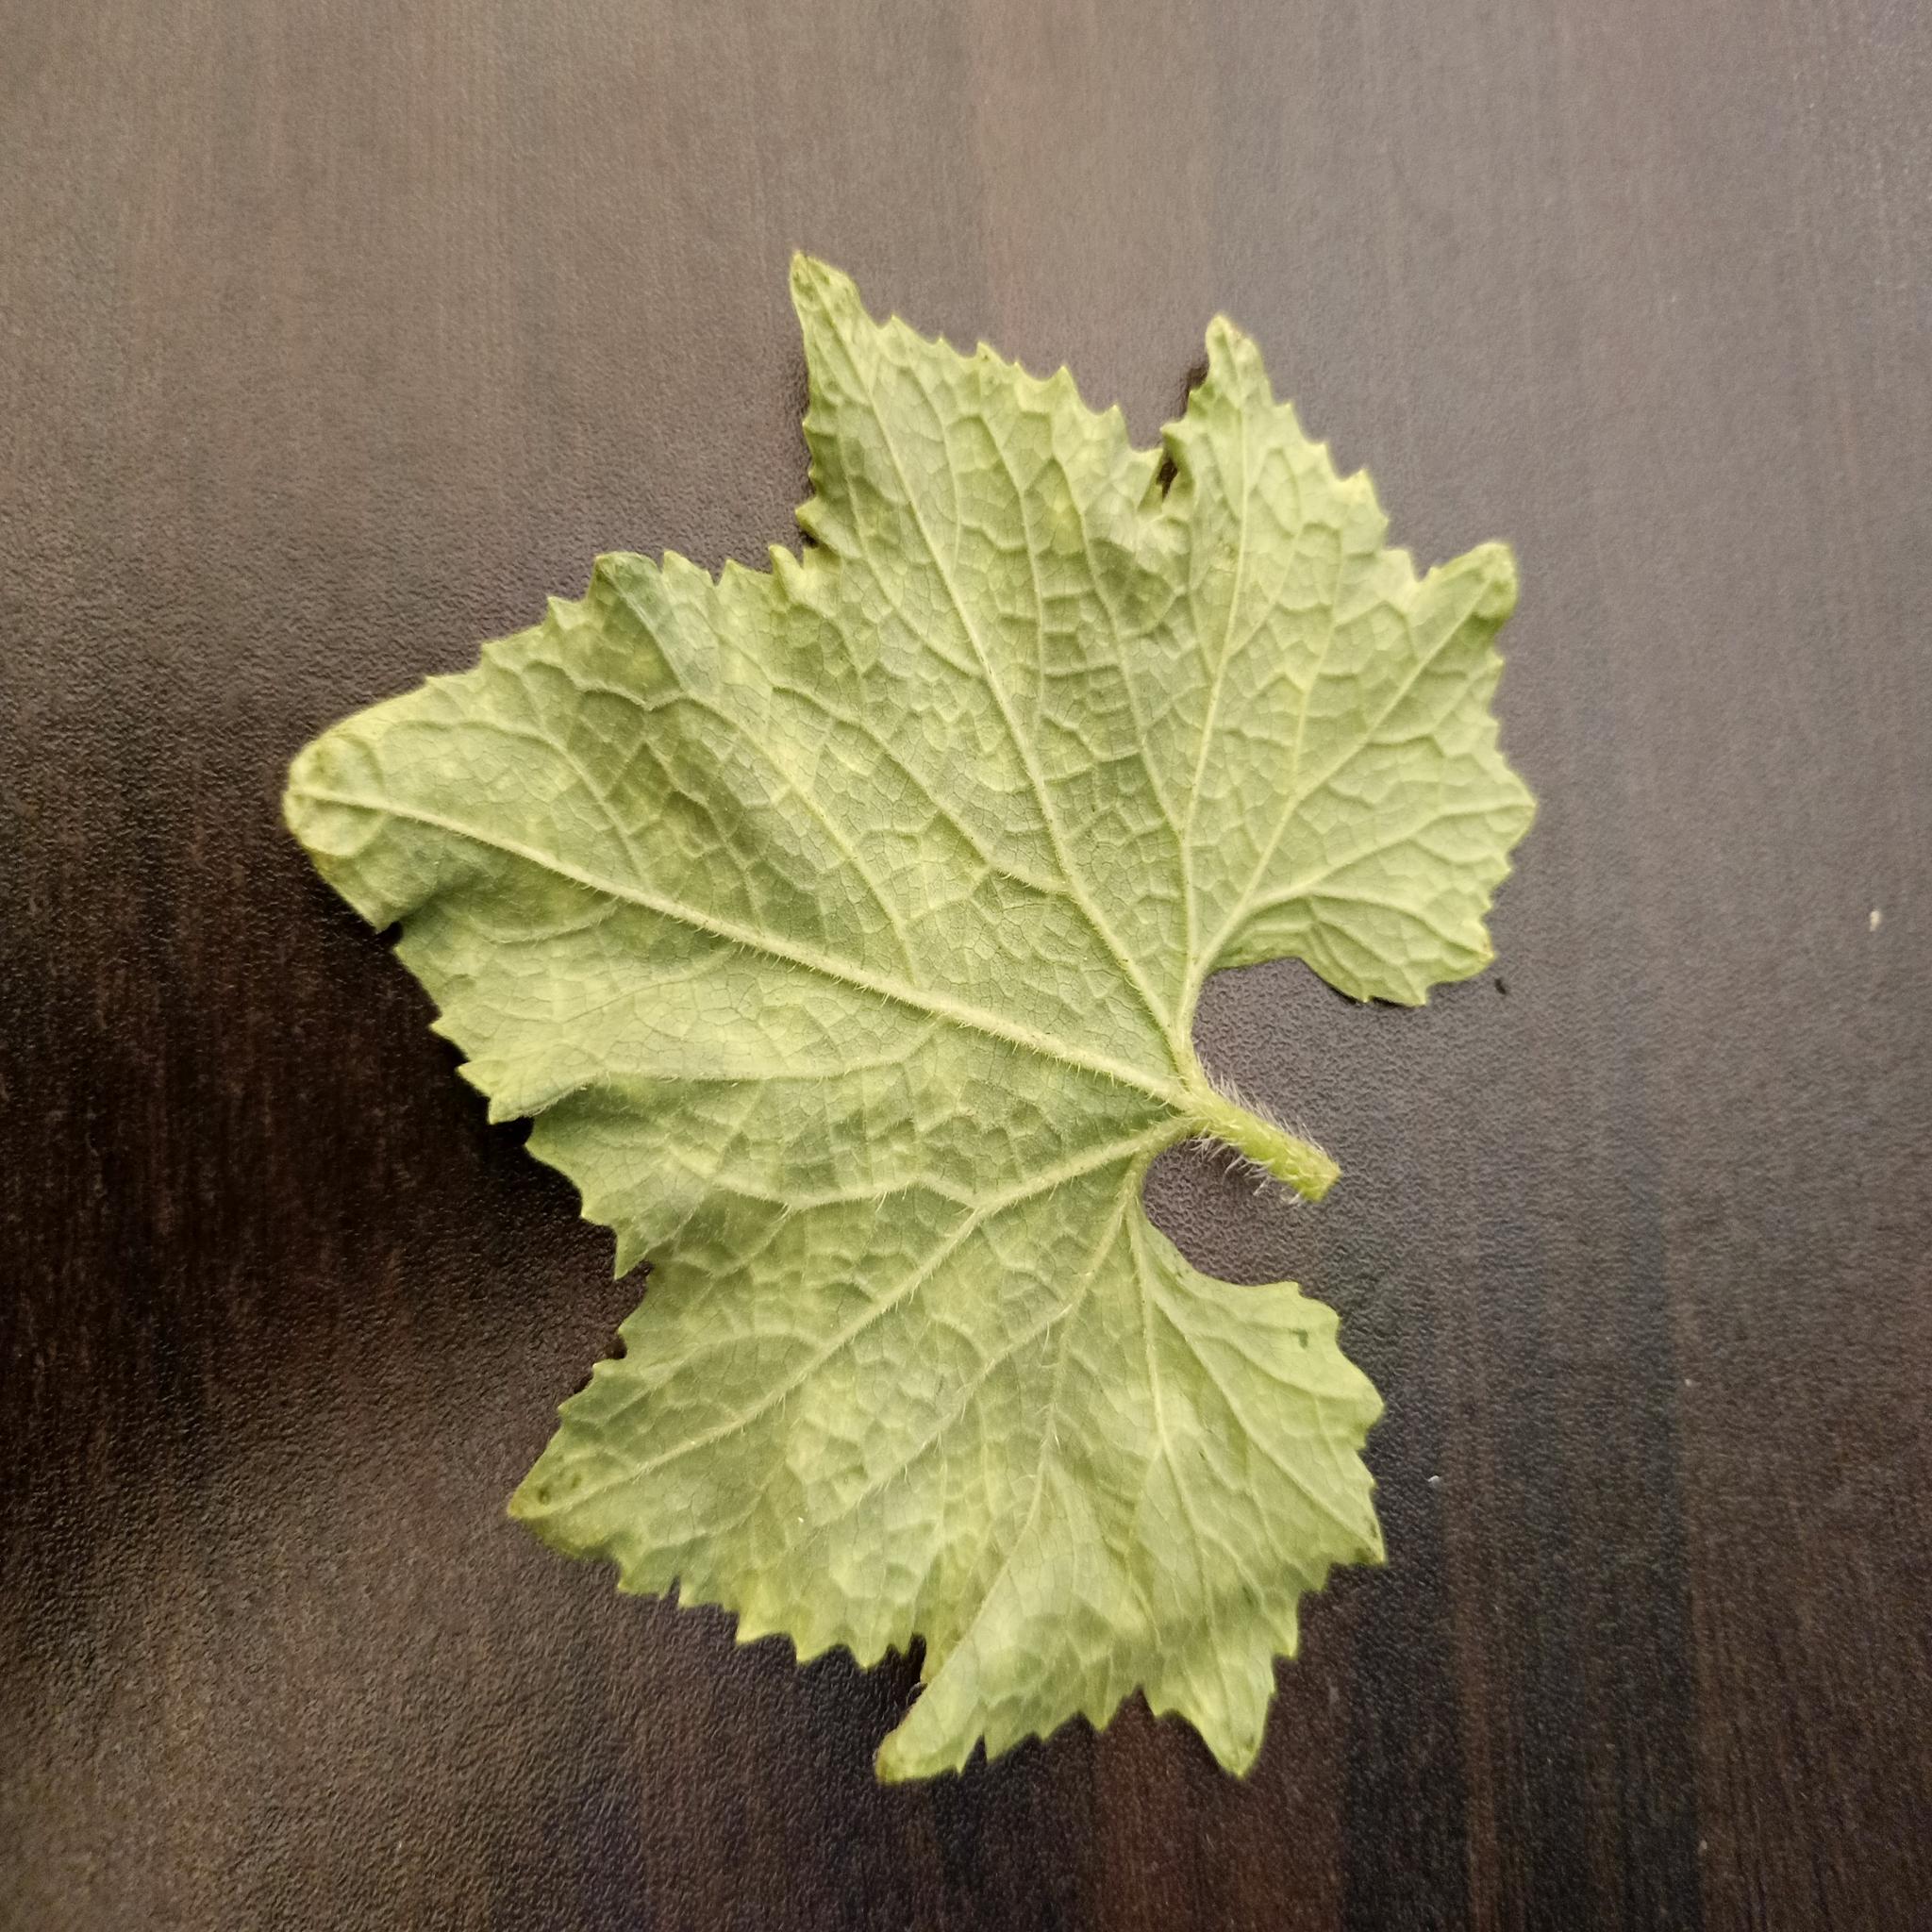
Label: Healthy